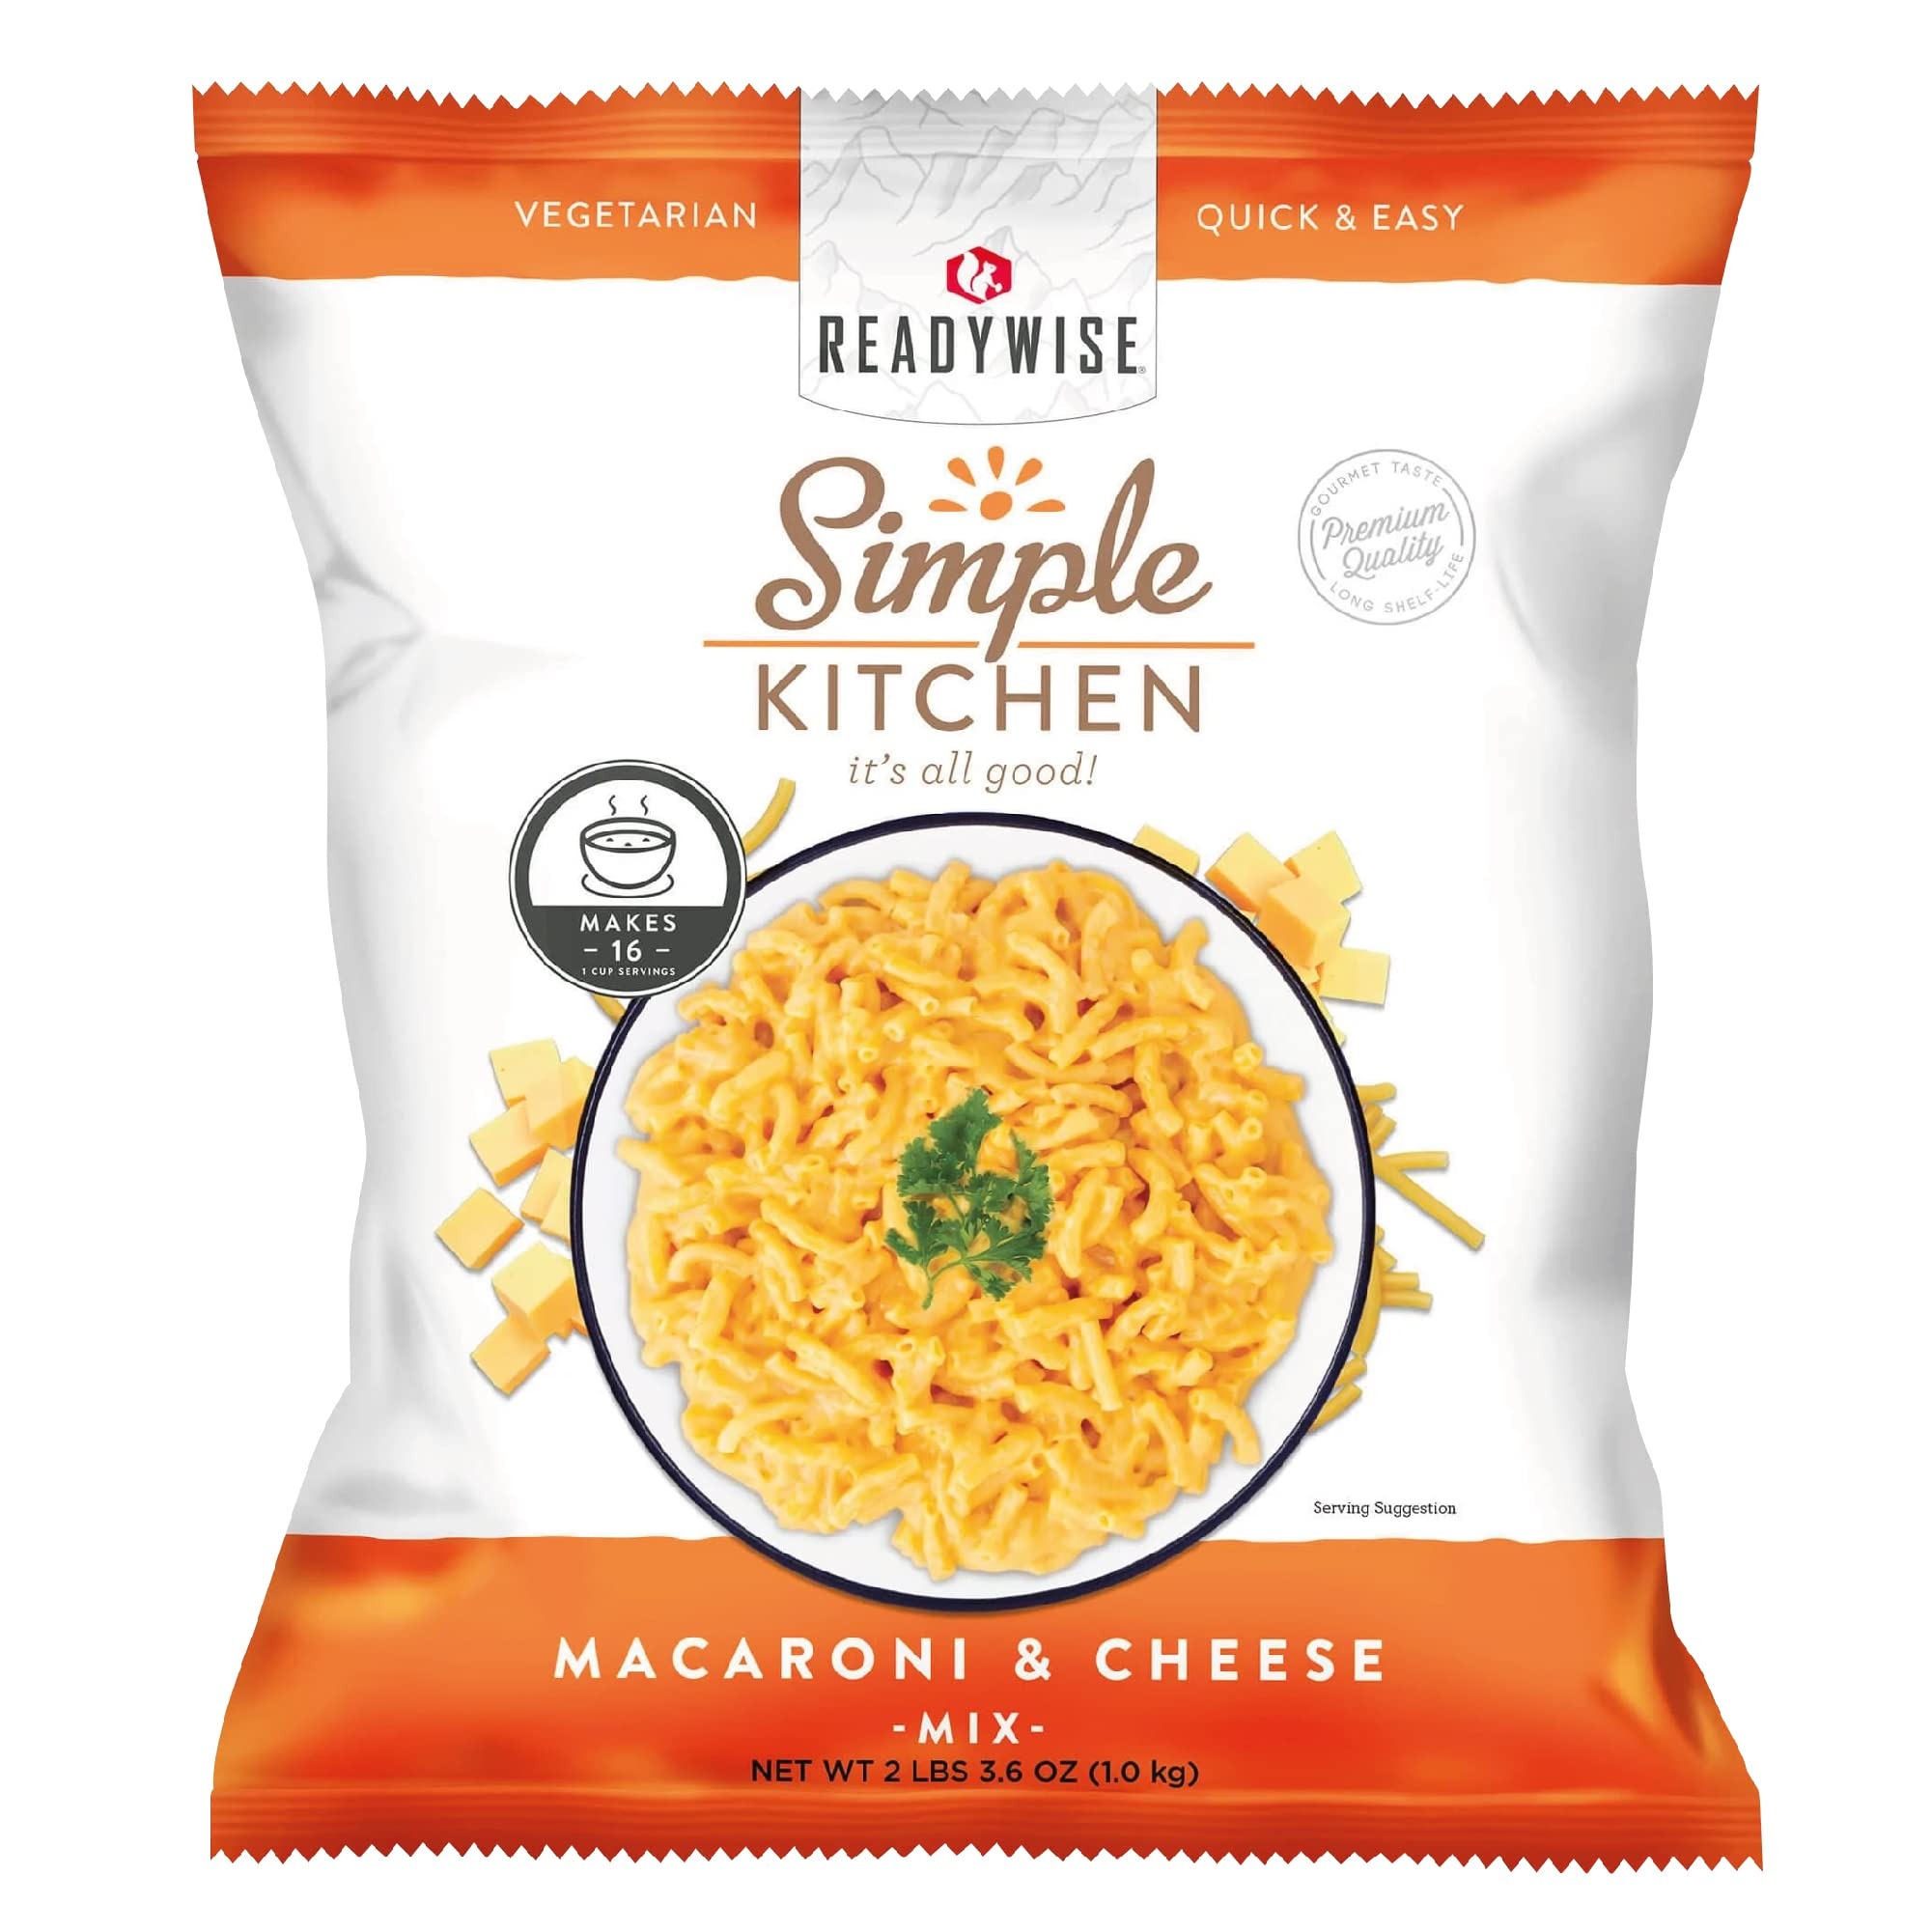
Item Name: READYWISE - Simple Kitchen, Macaroni and Cheese, 16 Servings, MRE, Vegetarian, Food, Soup Mix, for Events, Hiking, Emergency Food Supply, Camping Essentials, or Daily Use, 1 Pack
Bullet Point 1: GOURMET DELIGHT: Indulge in the exquisite taste of restaurant-quality Macaroni & Cheese Mix by Simple Kitchen. Crafted to perfection, it serves as the ideal starter or main dish for large events, parties, and catering. With 16 servings per pouch, it's a culinary delight for diverse occasions, providing a gourmet touch effortlessly.
Bullet Point 2: VERSATILITY UNLEASHED: Simple Kitchen's Macaroni & Cheese Mix goes beyond the ordinary. Not just a normal mix, it opens the door to endless culinary possibilities. Whether you're cooking up a storm or adding depth to casseroles, this versatile mix transforms your dishes into gourmet masterpieces. Elevate your creations with rich sauces and unparalleled flavor, ensuring every meal is a culinary adventure.
Bullet Point 3: CHEF-QUALITY IN EVERY POUCH: From the comforting warmth of chicken gumbo to the coastal flavors of clam chowder and the creamy goodness of broccoli cheese soup, Simple Kitchen's soups and mixes guarantee an exceptional dining experience. Made with the highest-quality ingredients, these soups and mixes capture the essence of chef-quality excellence, bringing the finest tastes to your table with every serving.
Bullet Point 4: EFFORTLESS PREPARATION: Simplicity meets culinary excellence with Simple Kitchen's Macaroni & Cheese Mix. Just add water, and you're ready to enjoy a delicious soup anytime, anywhere. Each pouch is designed for longevity, with a shelf life of up to 15 years. Be prepared for any culinary endeavor, knowing your Simple Kitchen mix will be ready when it's time to cook.
Bullet Point 5: READY ANYWHERE, ANYTIME: Simple Kitchen is your reliable companion for all things food-related. Providing simple and affordable freeze-dried and dehydrated food, it's your go-to solution for camping, hiking, emergency food supply, or daily use. With the Macaroni & Cheese Mix, you're equipped to add a gourmet touch to your culinary adventures, wherever they may take you.
Bullet Point 6: GENEROUS SERVINGS: Each pouch of Macaroni & Cheese Mix contains a generous 16 servings, making it perfect for large events, commercial use in catering, lodging, and restaurants. Ensure your guests are treated to a rich and flavorful experience with the convenience of Simple Kitchen's soup mix.
Bullet Point 7: LONG-TERM CULINARY EXCELLENCE: Shelf-stable for up to 15 years, Simple Kitchen's Macaroni & Cheese Mix is not just a culinary delight for today but a long-term investment in taste. Ideal for long-term food storage, it ensures you have a premium soup mix on hand whenever the craving for gourmet goodness strikes.
Product Description: Few meals are as versatile and simply delicious as soup. Simple Kitchen dried soup pouches give you dehydrated soup made with quality ingredients with an extended shelf life. Our delicious varieties like cream of mushroom, minestrone, potato chowder, and more will become go-to pantry staples when it’s time to entertain, add a signature soup to your menu, or provide gourmet catering. They’re easy to use and just require water to cook to perfection.<BR><BR>Available in a wide variety of flavors, each pouch contains between 16–18 servings of dried soup. Unopened, each pouch will last up to 15 years and is the perfect food-storage addition for everyday cooking or to have when the unexpected happens.<BR><BR>At ReadyWise Food, we lead the food industry when it comes to great freeze-dried meals and dehydrated food for any situation. This is why we created our unique line of everyday kitchen essentials. Made from a combination of freeze-dried and dehydrated ingredients, each Simple Kitchen soup tastes great and lasts for years. From creamy soups to indulgent desserts, Simple Kitchen is the perfect way to eat or snack for your busy on-the-go life.<BR><BR>ReadyWise meals and snacks are easy, nutritious, and ready to go when you need them. Check out our entire selection of emergency, adventure, and everyday freeze-dried and dehydrated meals.
Value: 1.0
Unit: Ounce

Price: 19.49